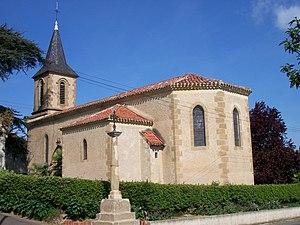
Église de Castex (Gers, France)
La liste des églises du Gers recense de manière exhaustive les églises situées dans le département français du Gers.
Castex est une commune française située dans le département du Gers en région Occitanie.